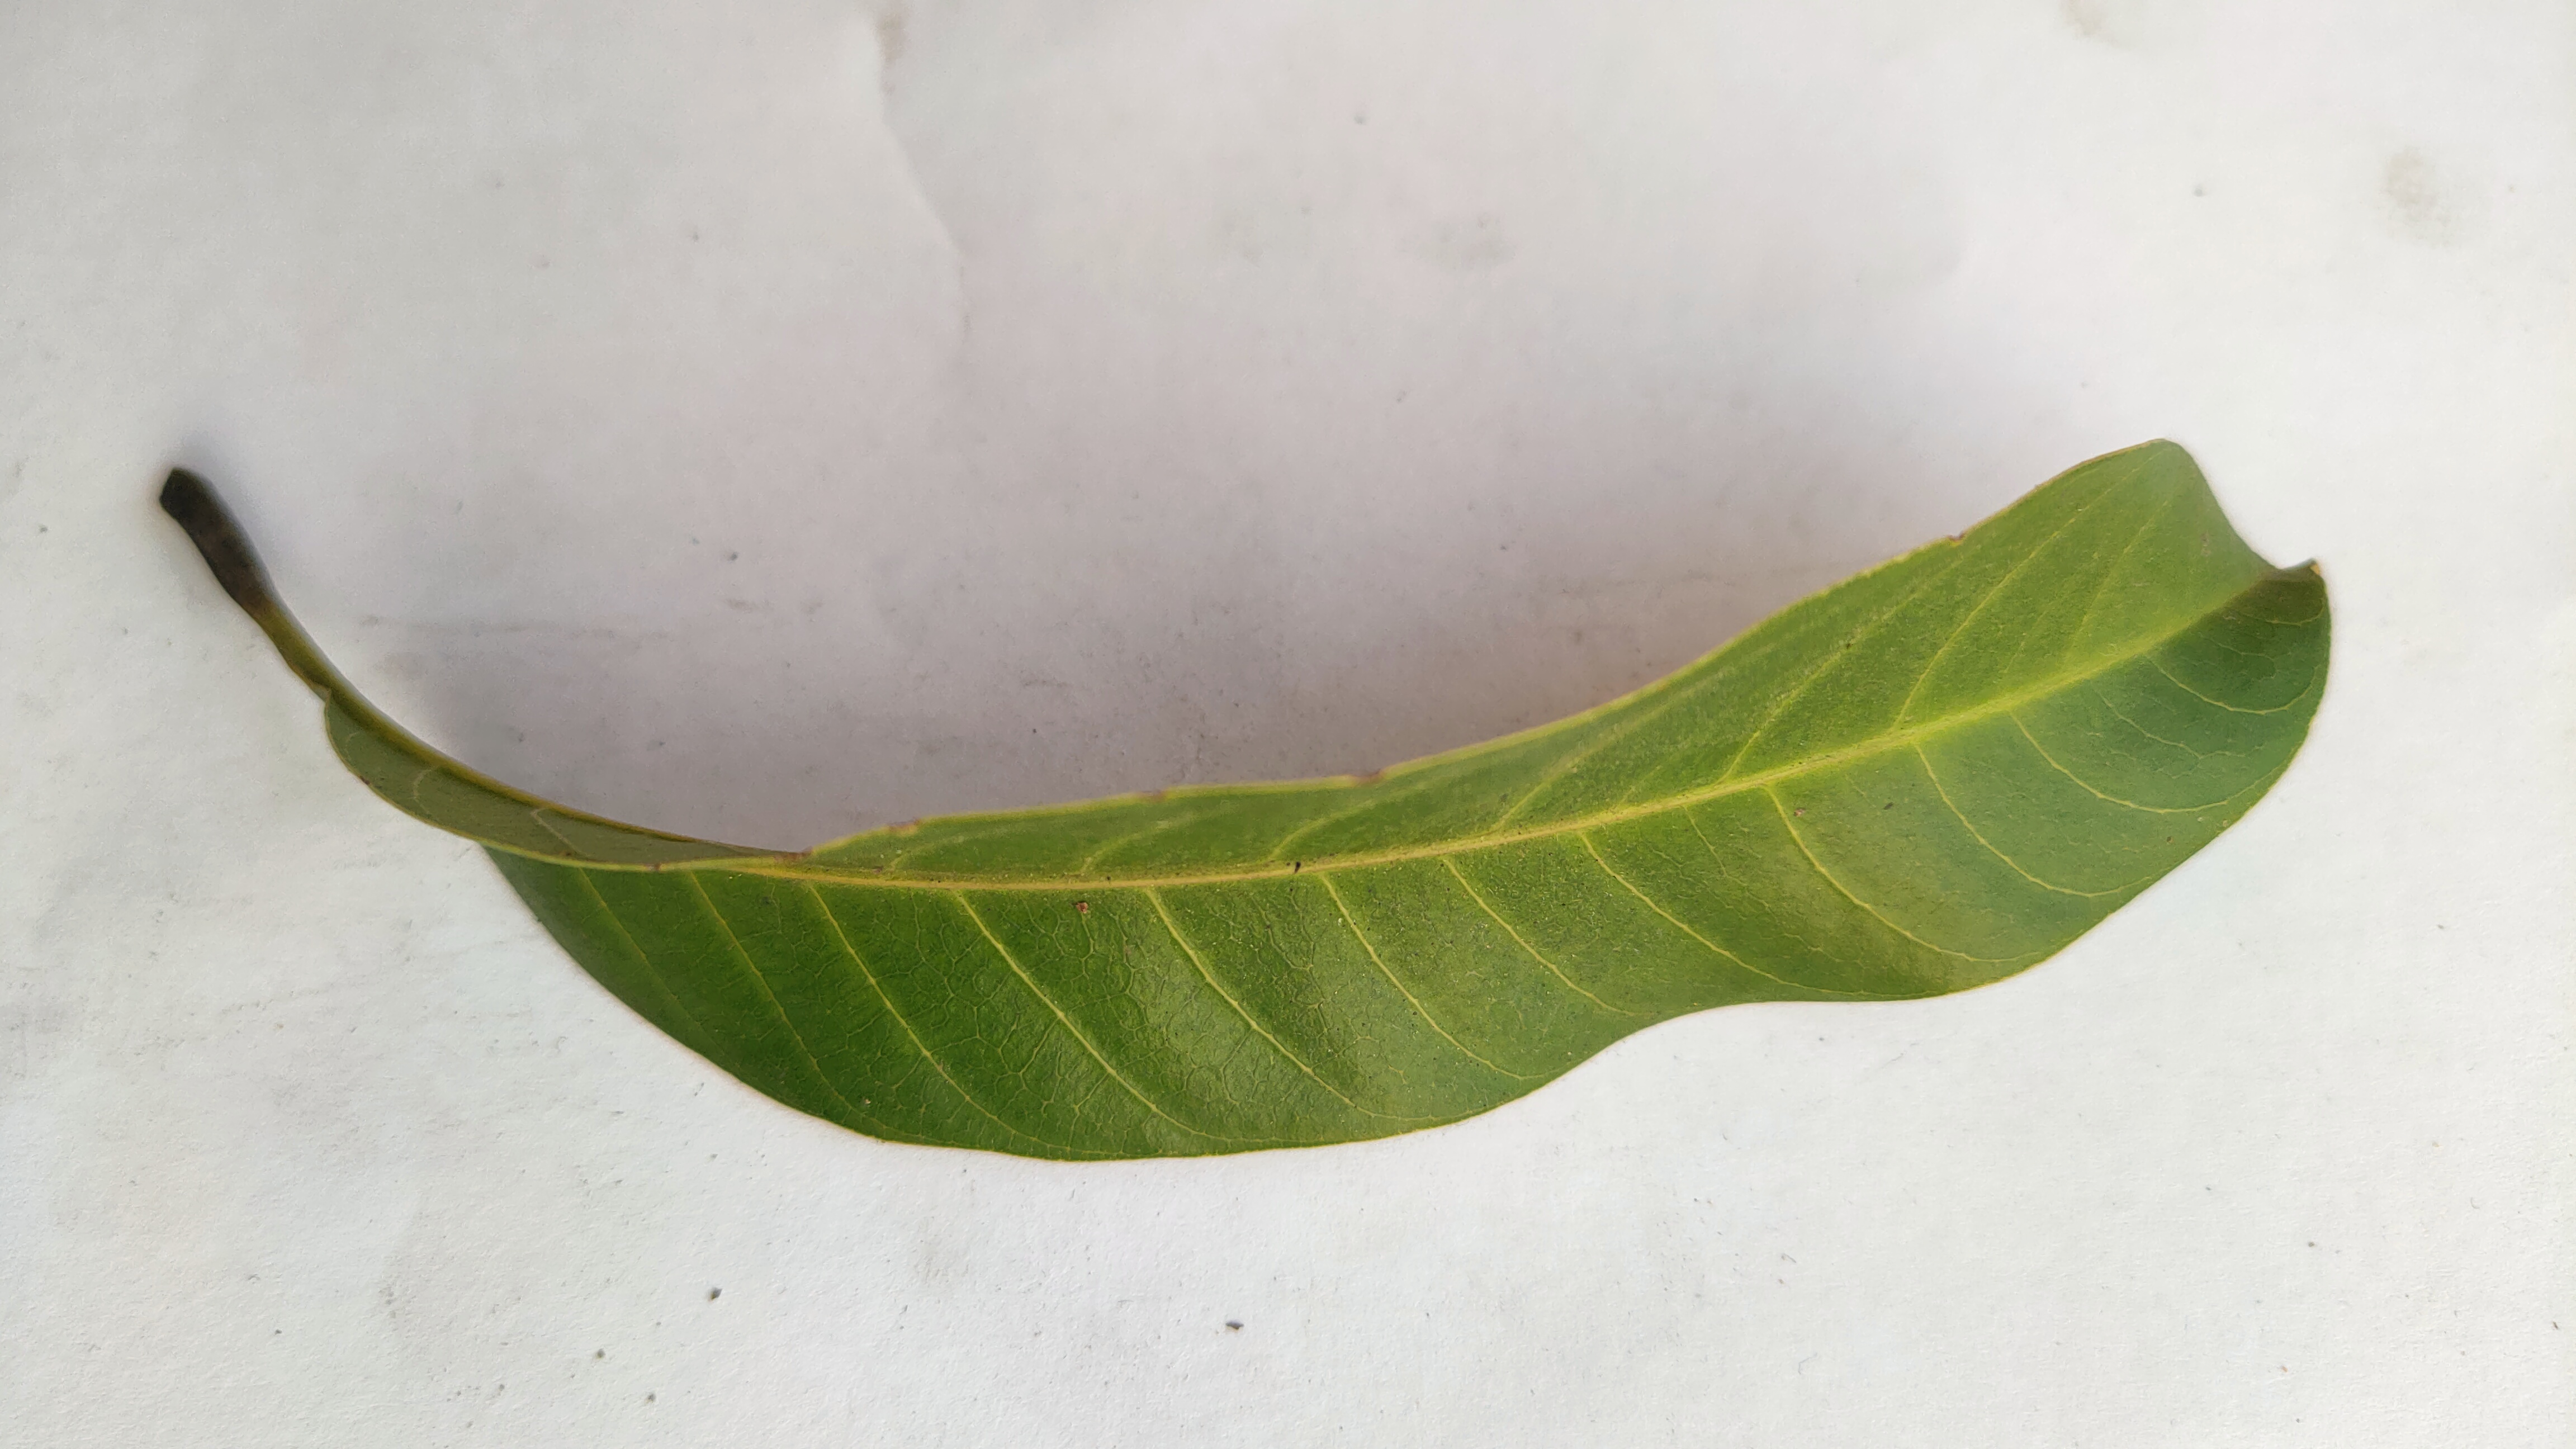
Leaf variety: Mango